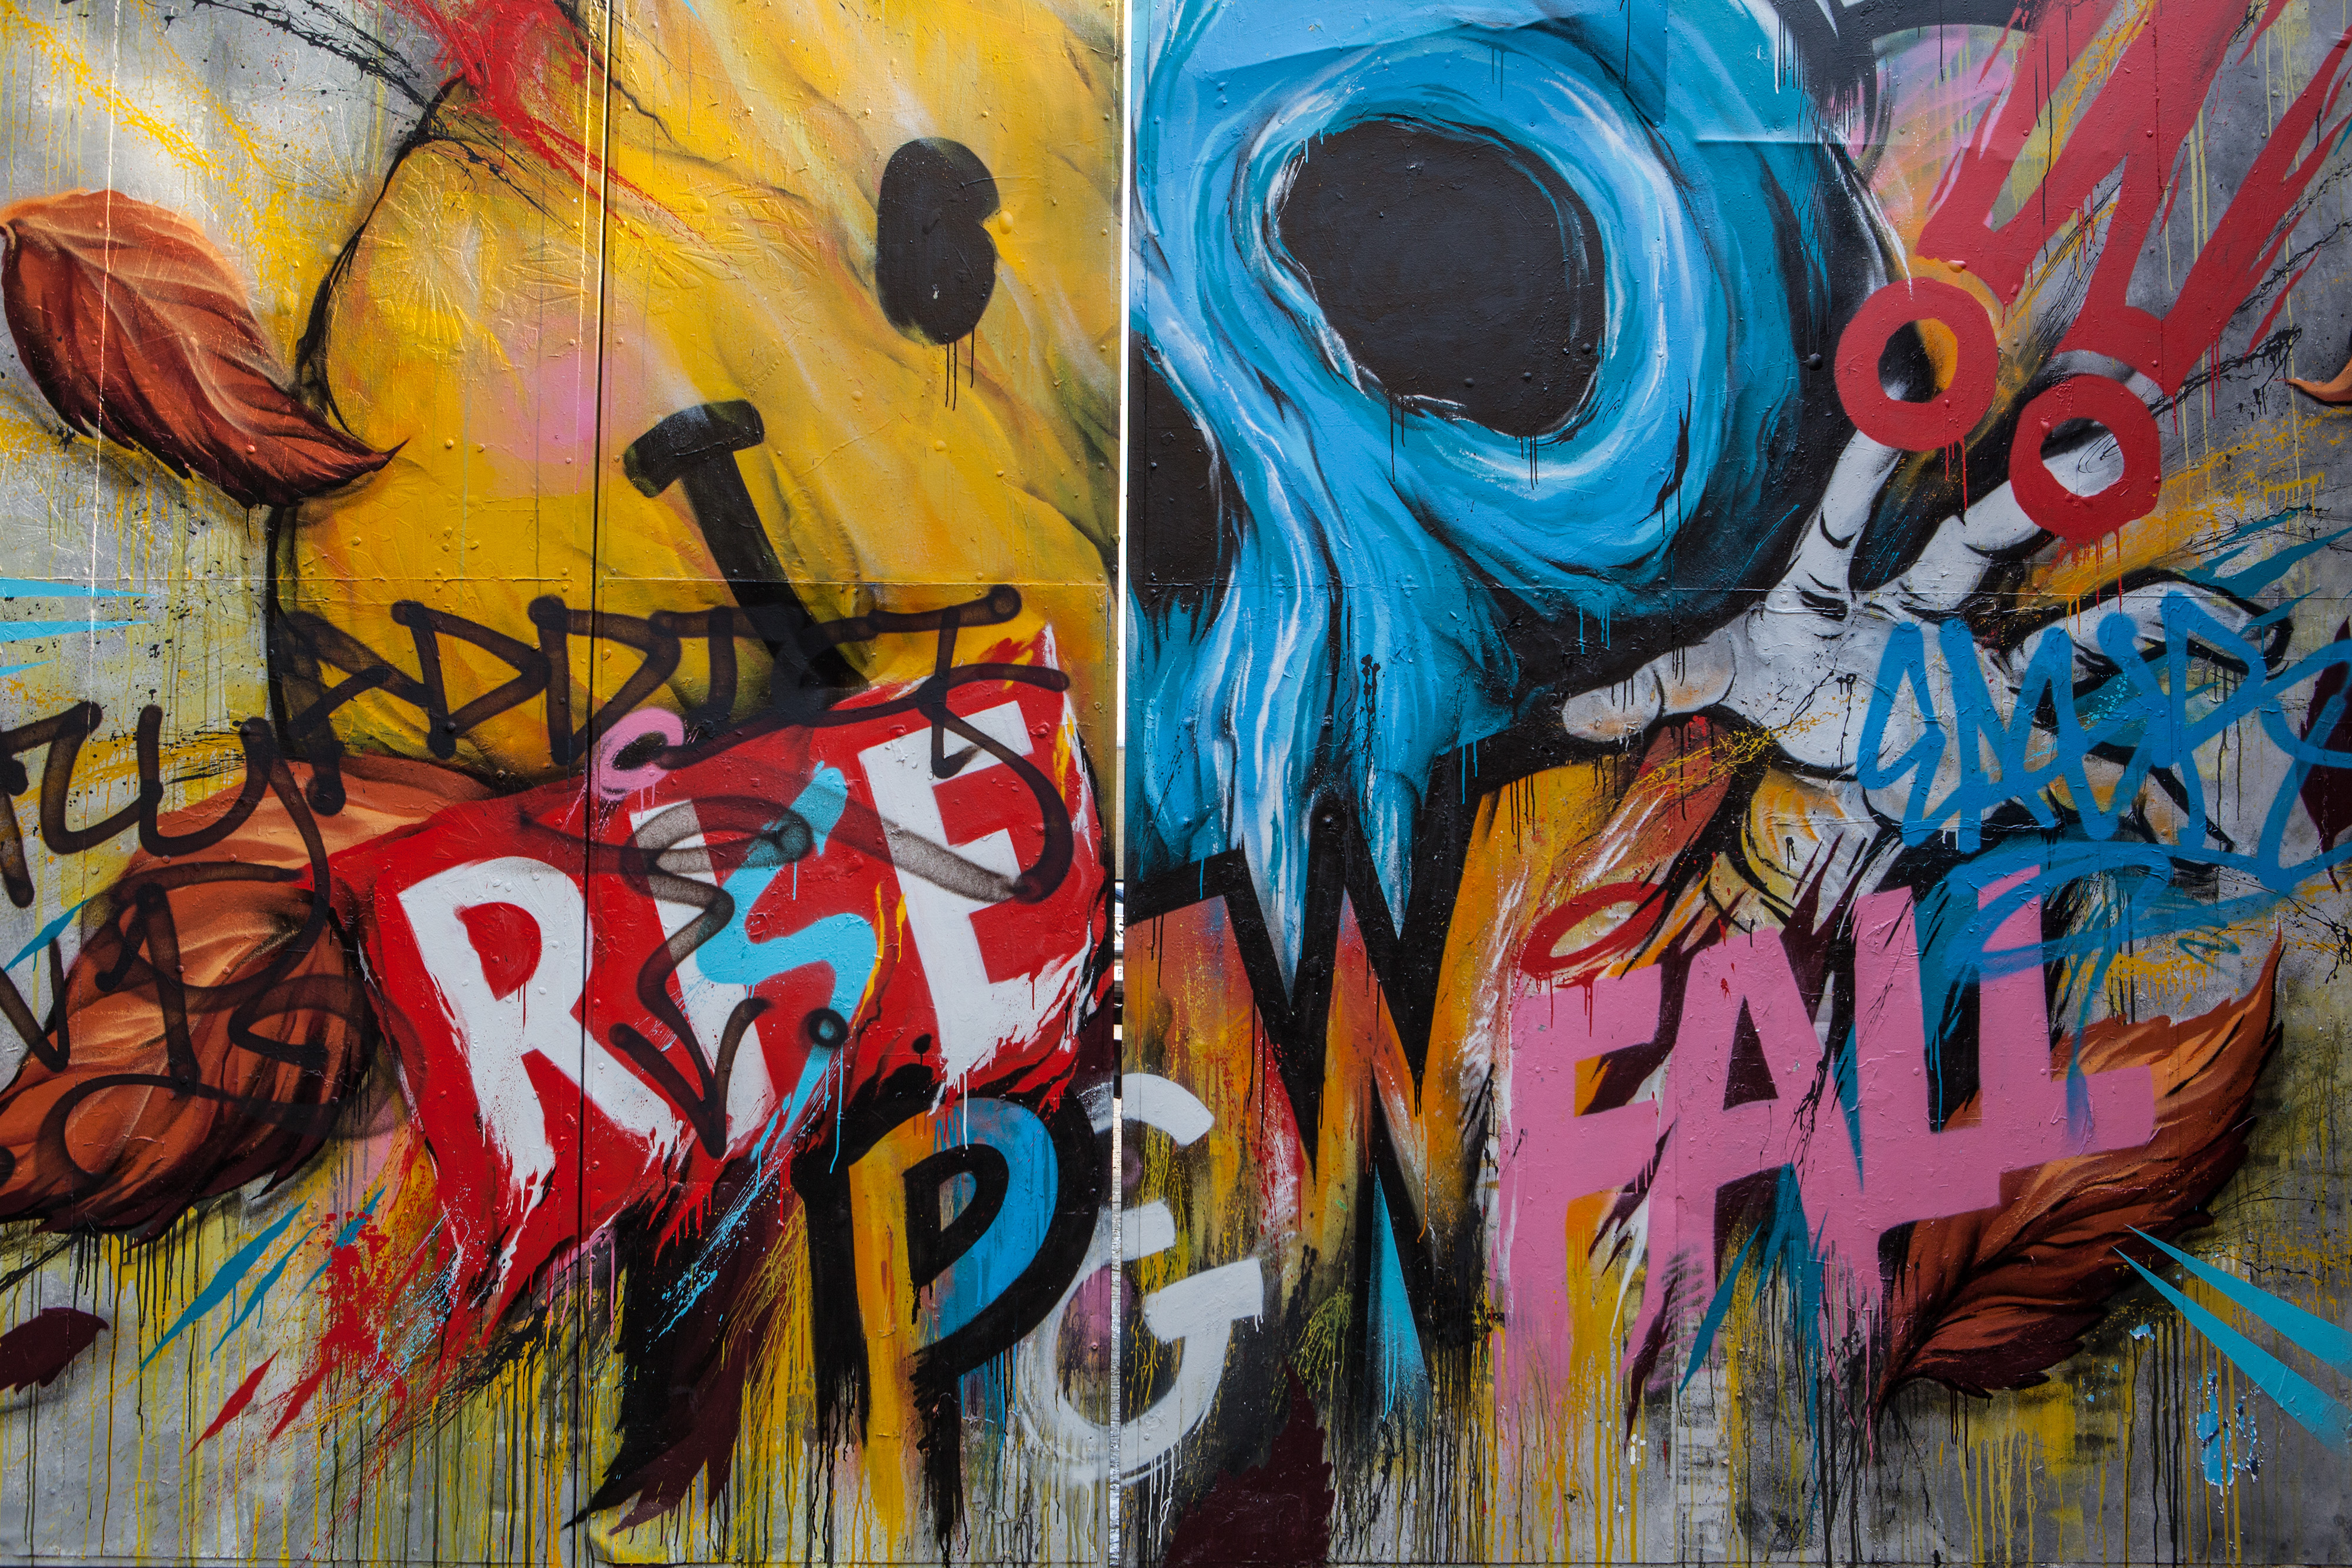
graffiti, street art, art, modern art, painting, wall, mural, acrylic paint, visual arts, font, illustration, paint, graphic design, artwork, drawing, graphics, style